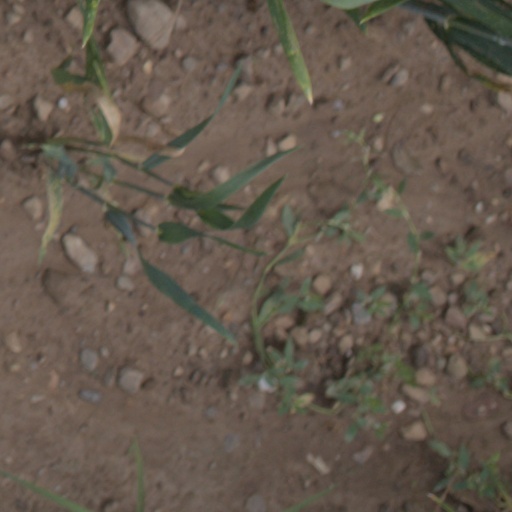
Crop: wheat